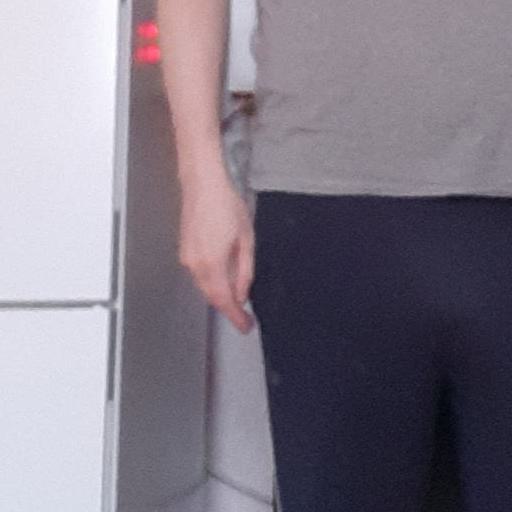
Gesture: no_gesture